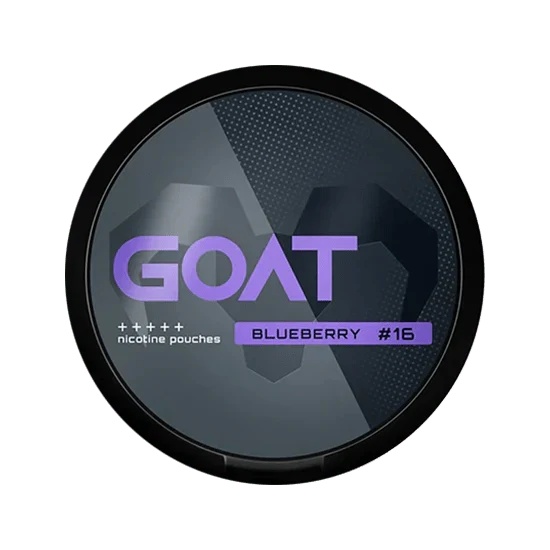
GOAT Blueberry Strong
Product Overview Flavour: Blueberry Strength Per Pouch: 11.49 MG/Pouch Bold Blueberry Flavor with Extra Strength GOAT Blueberry Strong delivers a rich, tangy, and slightly sweet blueberry flavor, paired with a powerful nicotine hit for an enjoyable and satisfying experience. Designed for Convenience The GOAT Blueberry Strong pouches are designed in a slim format for a comfortable fit. Each can contains 20 pouches , making it a reliable choice for nicotine users on the go. Higher Strength for a Satisfying Hit With 11.49 MG/Pouch of nicotine, this pouch provides a strong and steady release, perfect for users looking for a robust nicotine experience. Premium Tobacco-Free Quality Made with top-tier, tobacco-free ingredients, GOAT Blueberry Strong ensures a clean and flavorful nicotine alternative. Why Choose GOAT Blueberry Strong? If you enjoy bold fruit flavors with a strong nicotine hit, GOAT Blueberry Strong is an excellent choice. Try It Today Experience the full-bodied taste of blueberries with GOAT Blueberry Strong . Buy now for a high-quality nicotine pouch.
Brand: GOAT
Category: Food, Beverages & Tobacco